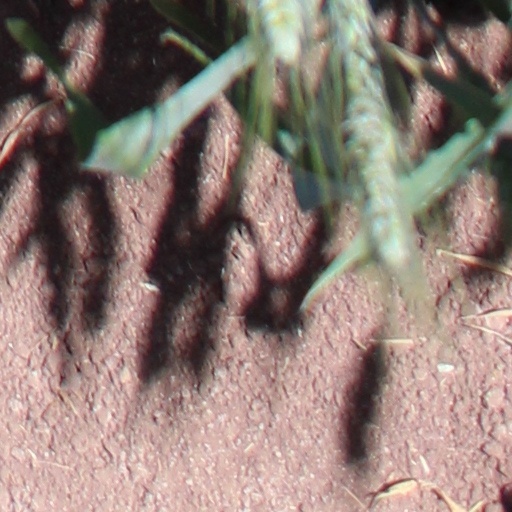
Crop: wheat